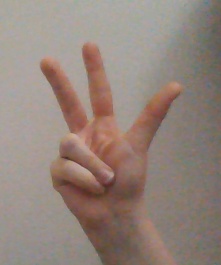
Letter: al